Emily Engstler

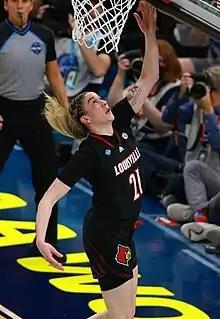
Engstler with Louisville in 2022

Engstler came off the bench during her freshman season at Syracuse. On February 21, 2019, she recorded a season-high 17 points, six rebounds, three assists and three blocks in a 90–63 win over Pittsburgh. As a freshman, Engstler averaged 4.9 points and 4.5 rebounds in 14.2 minutes per game. With the departure of small forward Miranda Drummond, she entered the starting lineup in her sophomore season. On December 20, 2019, Engstler posted 13 points, a season-high 17 rebounds and five assists in a 77–63 victory over Michigan State. On January 5, 2020, she recorded a season-high 22 points and 15 rebounds in a 74–63 victory against Notre Dame. As a sophomore, Engstler averaged nine points, 9.2 rebounds and 1.6 blocks per game, leading her team in rebounds and blocks. She suffered from depression during the season. Engstler improved her endurance and mental health by exercising routinely during COVID-19 pandemic lockdown under the guidance of her older sister, Danielle. She lost about 40 lbs (18 kg) in the offseason through exercise and dieting.